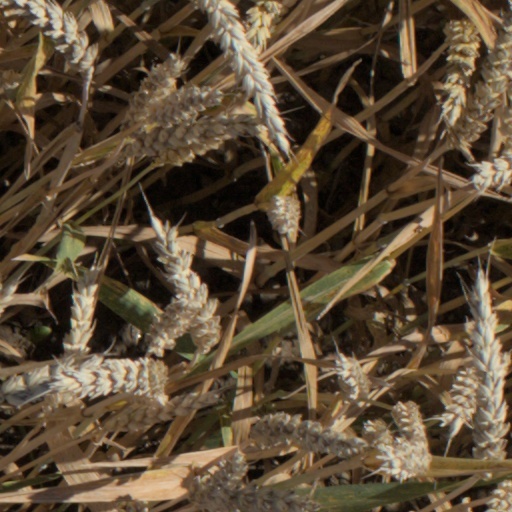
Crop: wheat